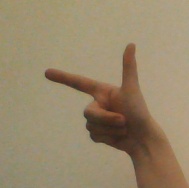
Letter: yaa